Bibliography of Adolf Hitler

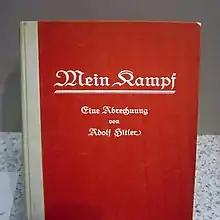
"Mein Kampf", Hitler's first book

This bibliography of Adolf Hitler is a thematic list of some non-fiction texts in English written about and by him.